Switcher locomotive

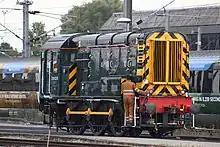
The British Rail Class 08 is a widely used shunter in Great Britain

British shunters are much smaller than those used in the United States. Current British shunters are 0-6-0 diesel-electrics, Class 08 and Class 09, of 350-400 horsepower. These were developed from similar locomotives supplied by the English Electric Company to the Big Four British railway companies in the 1930s and 1940s, e.g. those pioneered by the LMS. Similar locomotives were exported to the Netherlands (e.g. NS Class 600) and Australia (e.g. Victorian Railways F class (diesel)). The use of shunting locomotives saw a sharp decline in Britain in the latter half of the 20th century, largely due to the contraction of the network, increased competition from road traffic and widespread adoption of train-load freight, with fixed rakes of wagons moving mainly bulk products between rapid-loading facilities, as opposed to thousands of sidings and goods depots feeding trains of assorted wagons into the marshalling yards.